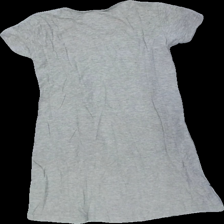
View: back
Type: Dress
Category: Children
Brand: Not in the list
Brand text on label: disney
Colors: Multicolor, Grey, Pink, Black
Material: 100% cotton
Pattern: Logo print
Cut: Regular, V-collar
Size: 134
Season: All
Stains: Minor
Holes: Minor
Price range: <50
Recommended usage: Export
Comment: sned söm